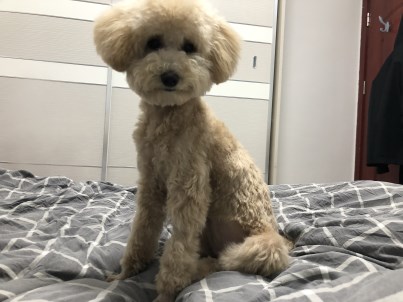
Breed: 2925-n000114-toy_poodle